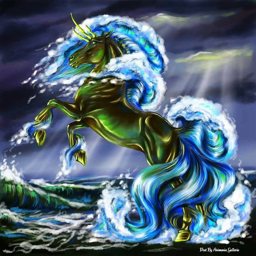
not an unicorn , and not green .